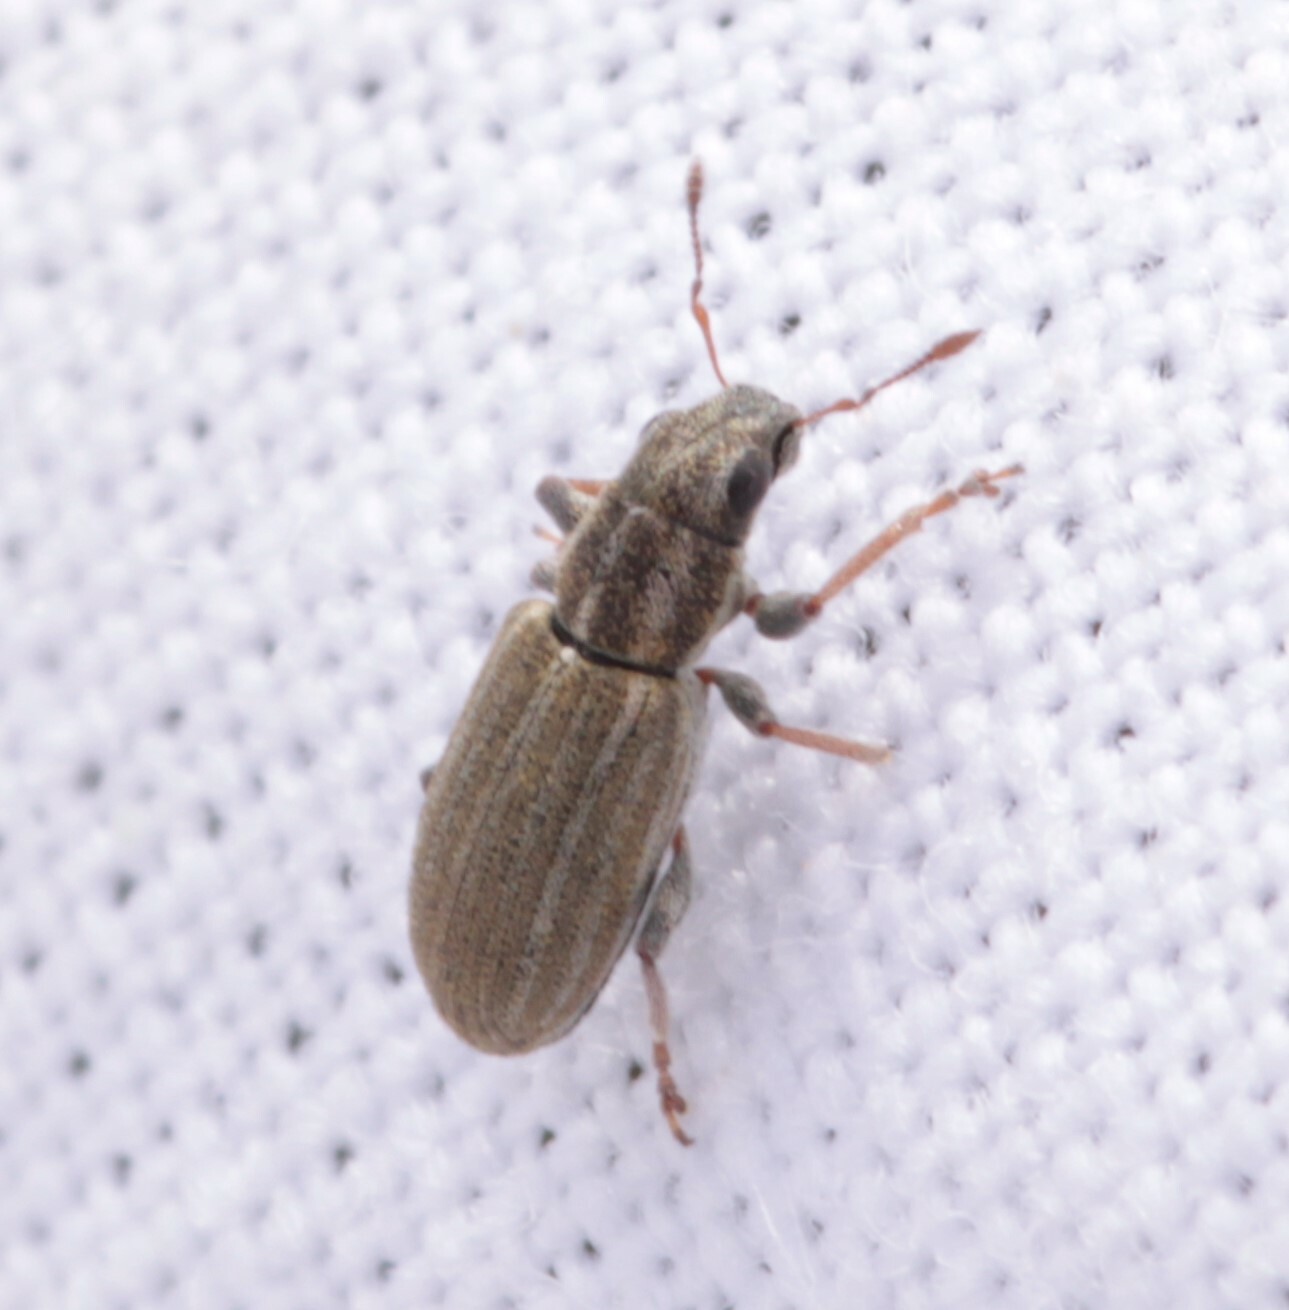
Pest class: pea_leaf_weevil